City Gate (Frankfurt)

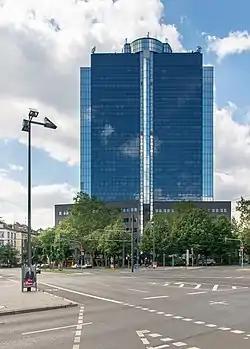

City Gate, formerly Büro Center Nibelungenplatz (known as BCN) and Shell Tower, is a 27-storey, skyscraper in the Nordend-West district of Frankfurt, Germany. The building was constructed in 1966. It was one of Frankfurt's first buildings to reach over , and it remains the tallest building in the Nordend district. It is located at Nibelungenplatz, a busy junction in the Nordend.